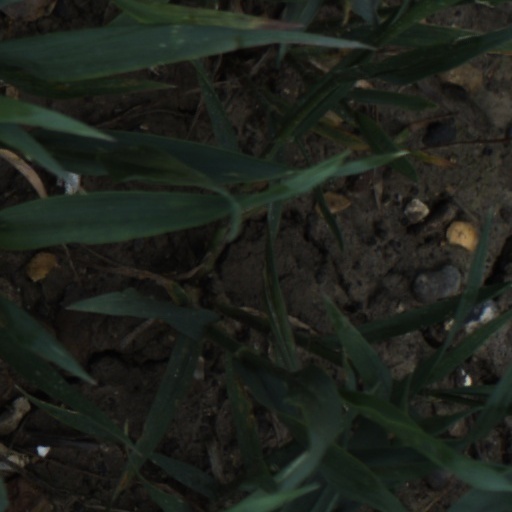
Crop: wheat